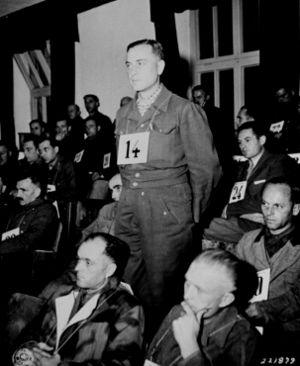
Le procès de Dachau est le premier procès de criminels de guerre conduit par l'armée des États-Unis dans la zone d'occupation américaine au tribunal militaire de Dachau. Le procès se déroula du 15 novembre au 13 décembre 1945 dans l'ancien camp de concentration de Dachau, transformé fin avril 1945 en camp d'internement.